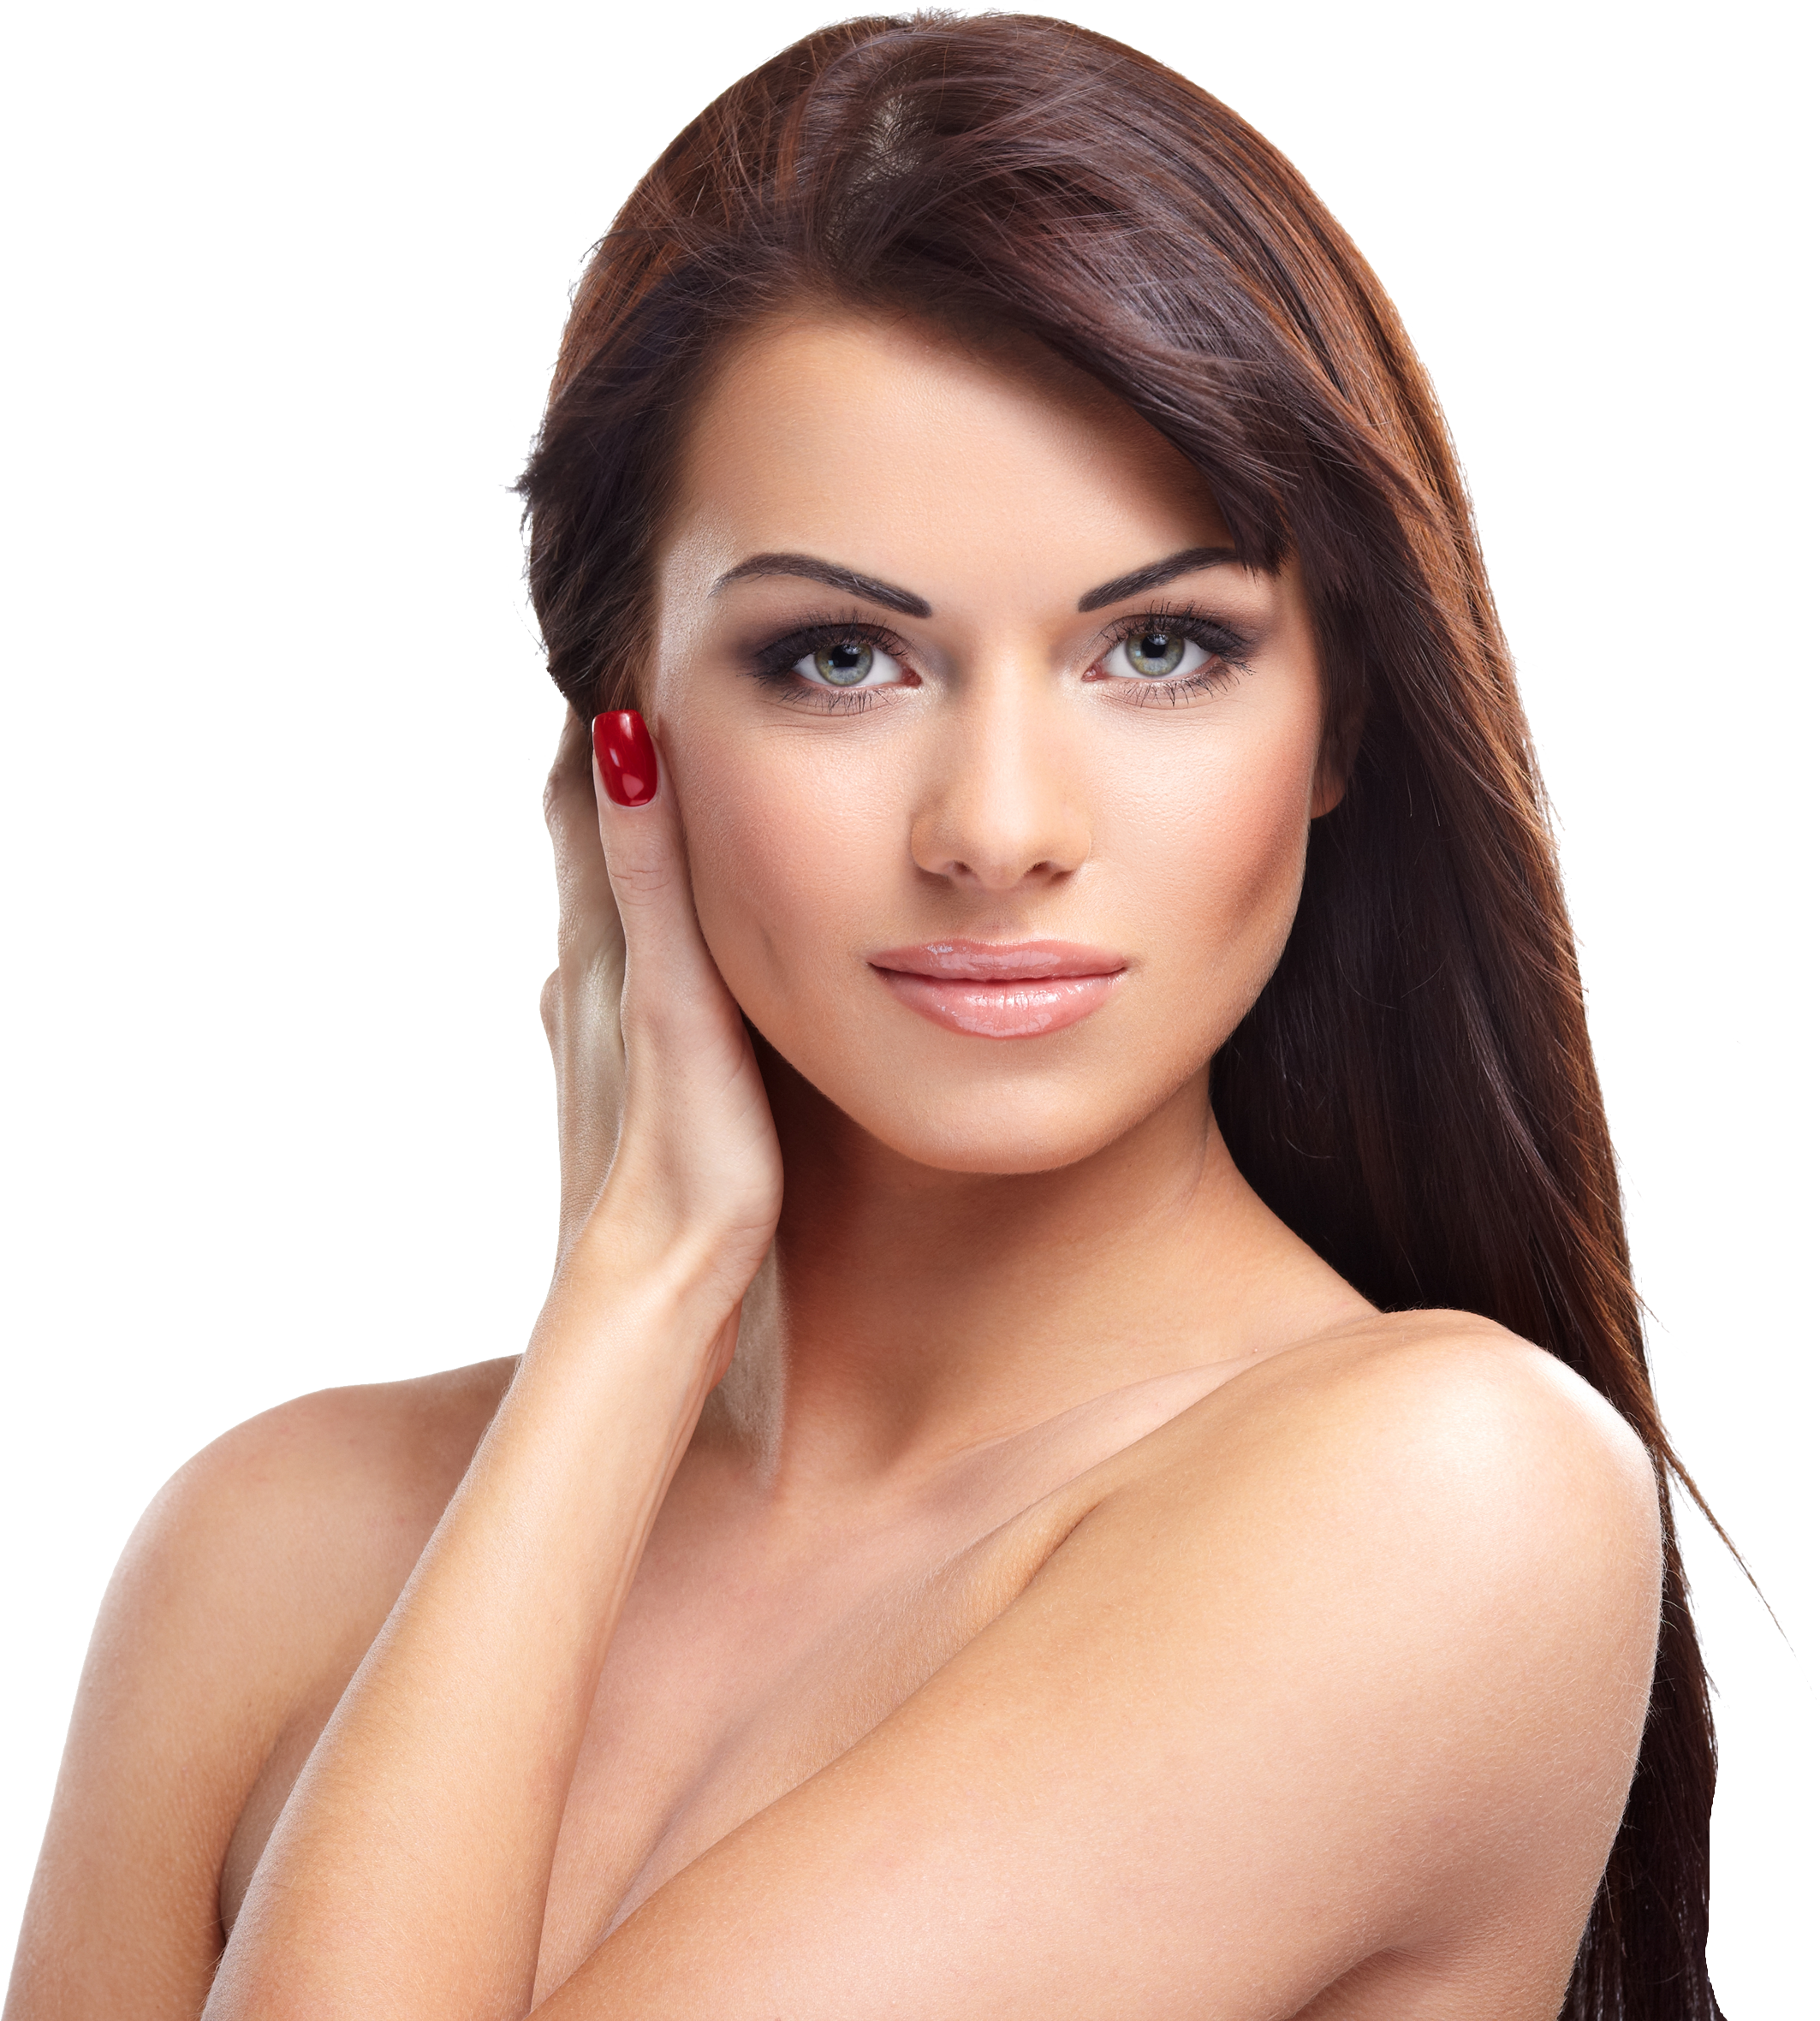
Gender: women